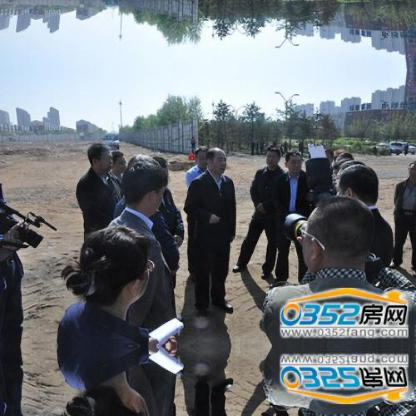
Objects in the image:
label: head
label: head
label: head
label: head
label: head
label: head
label: head
label: head
label: head
label: head
label: head
label: head